José Félix Tezanos

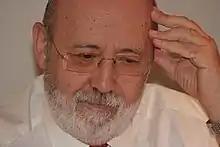

José Félix Tezanos Tortajada (born 1946) is a Spanish sociologist, politician, and professor. He serves as political president of the Centro de Investigaciones Sociológicas (CIS) since 2018.